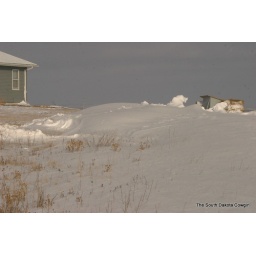
the drift by our house. you can see the hen house in the back.